Arctic fox

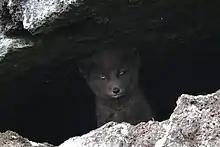
Blue phase, Pribilof Islands

Besides the nominate subspecies, the common Arctic fox, "V. l. lagopus", four other subspecies of this fox have been described: